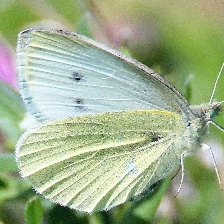
Species: CABBAGE WHITE
Butterfly family (ImageNet category): cabbage_butterfly